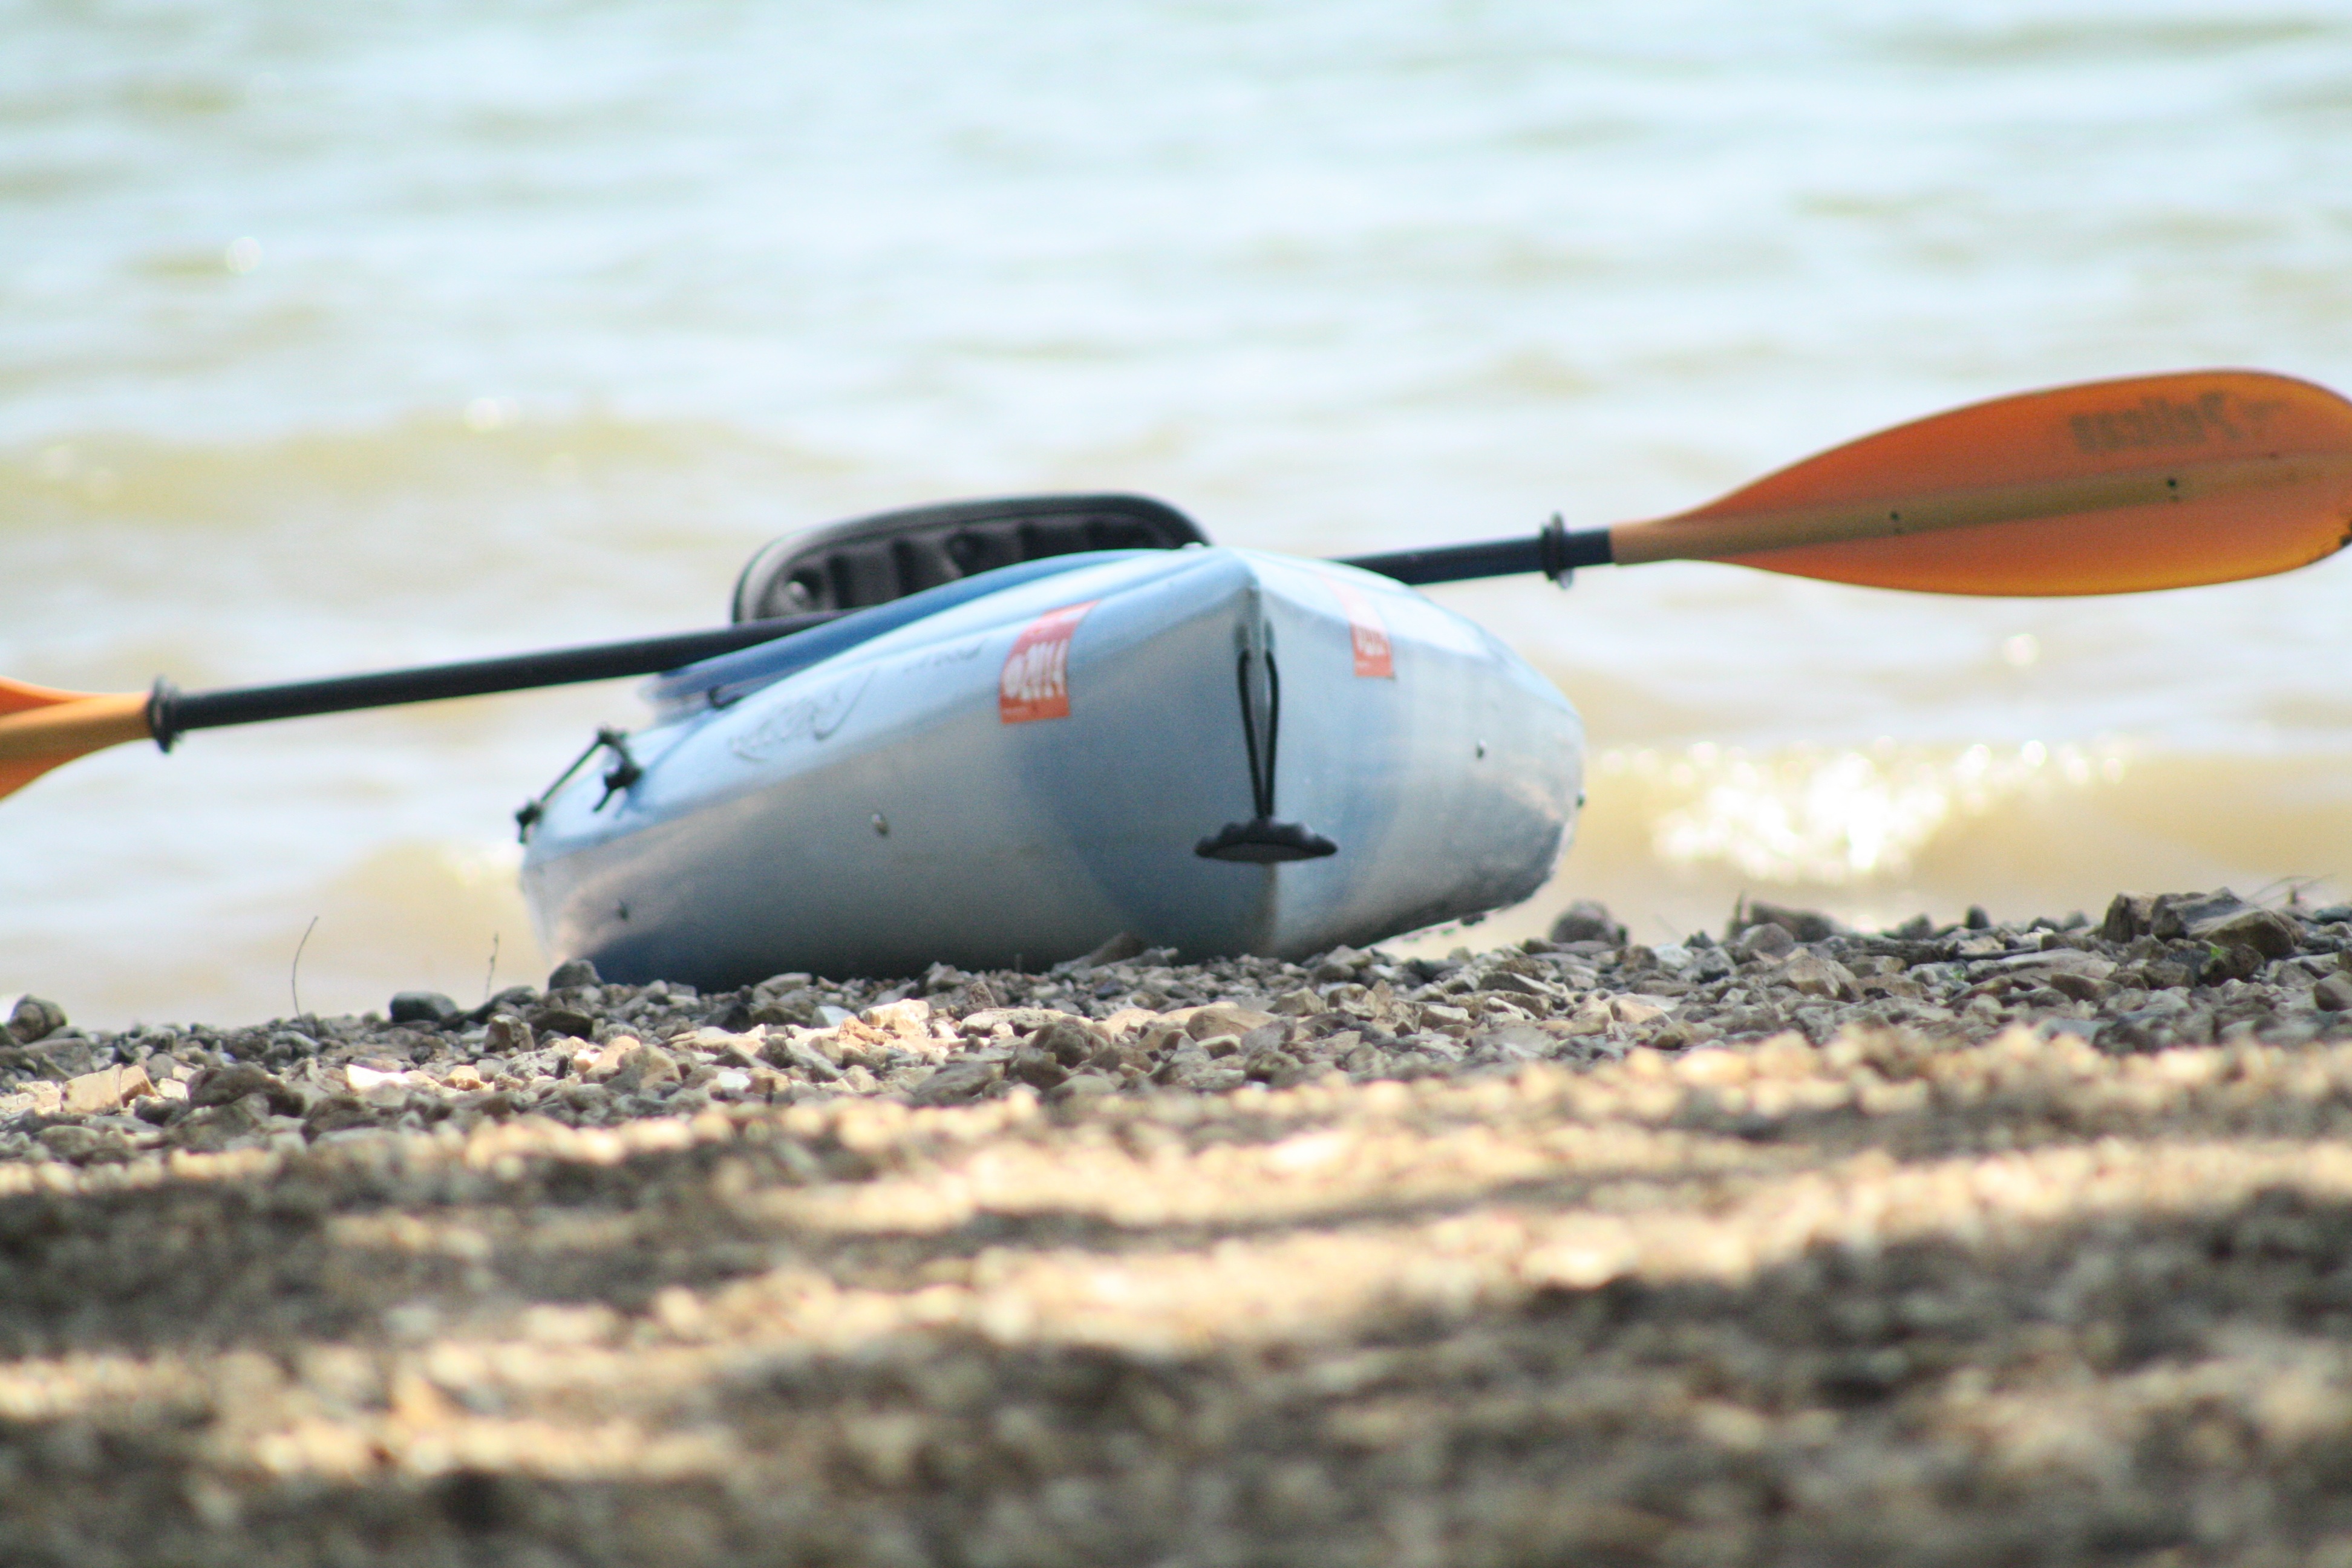
wing, airplane, aircraft, vehicle, airline, aviation, flight, airliner, air force, jet aircraft, military aircraft, atmosphere of earth, aircraft engine